Mamata Shankar

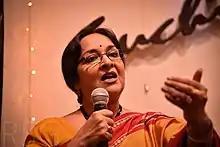
Shankar in November 2014

Mamata Shankar (born 7 January 1955) is an Indian actress and dancer. She is known for her work in Bengali cinema. She has acted in films by directors including Satyajit Ray, Mrinal Sen, Rituparno Ghosh, Buddhadeb Dasgupta and Gautam Ghosh. In addition to being an actress, she is a dancer and choreographer. She was the niece of musician Pandit Ravi Shankar. Her brother, Ananda Shankar, was an Indo-Western fusion musician.